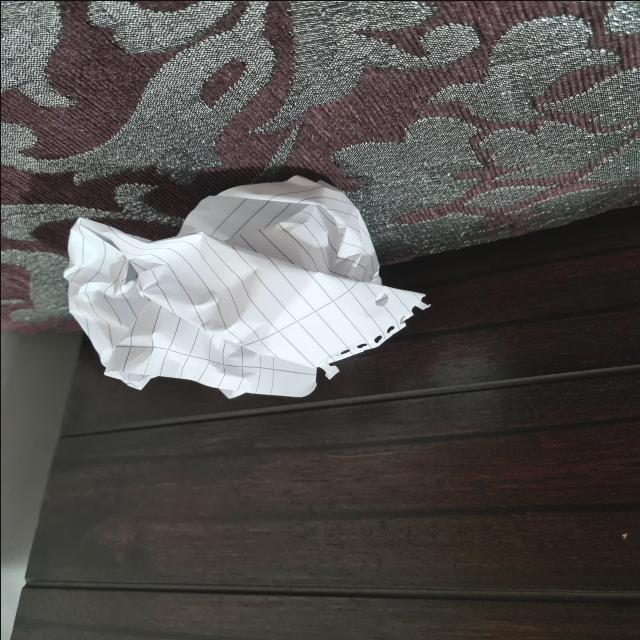
Label: tissues